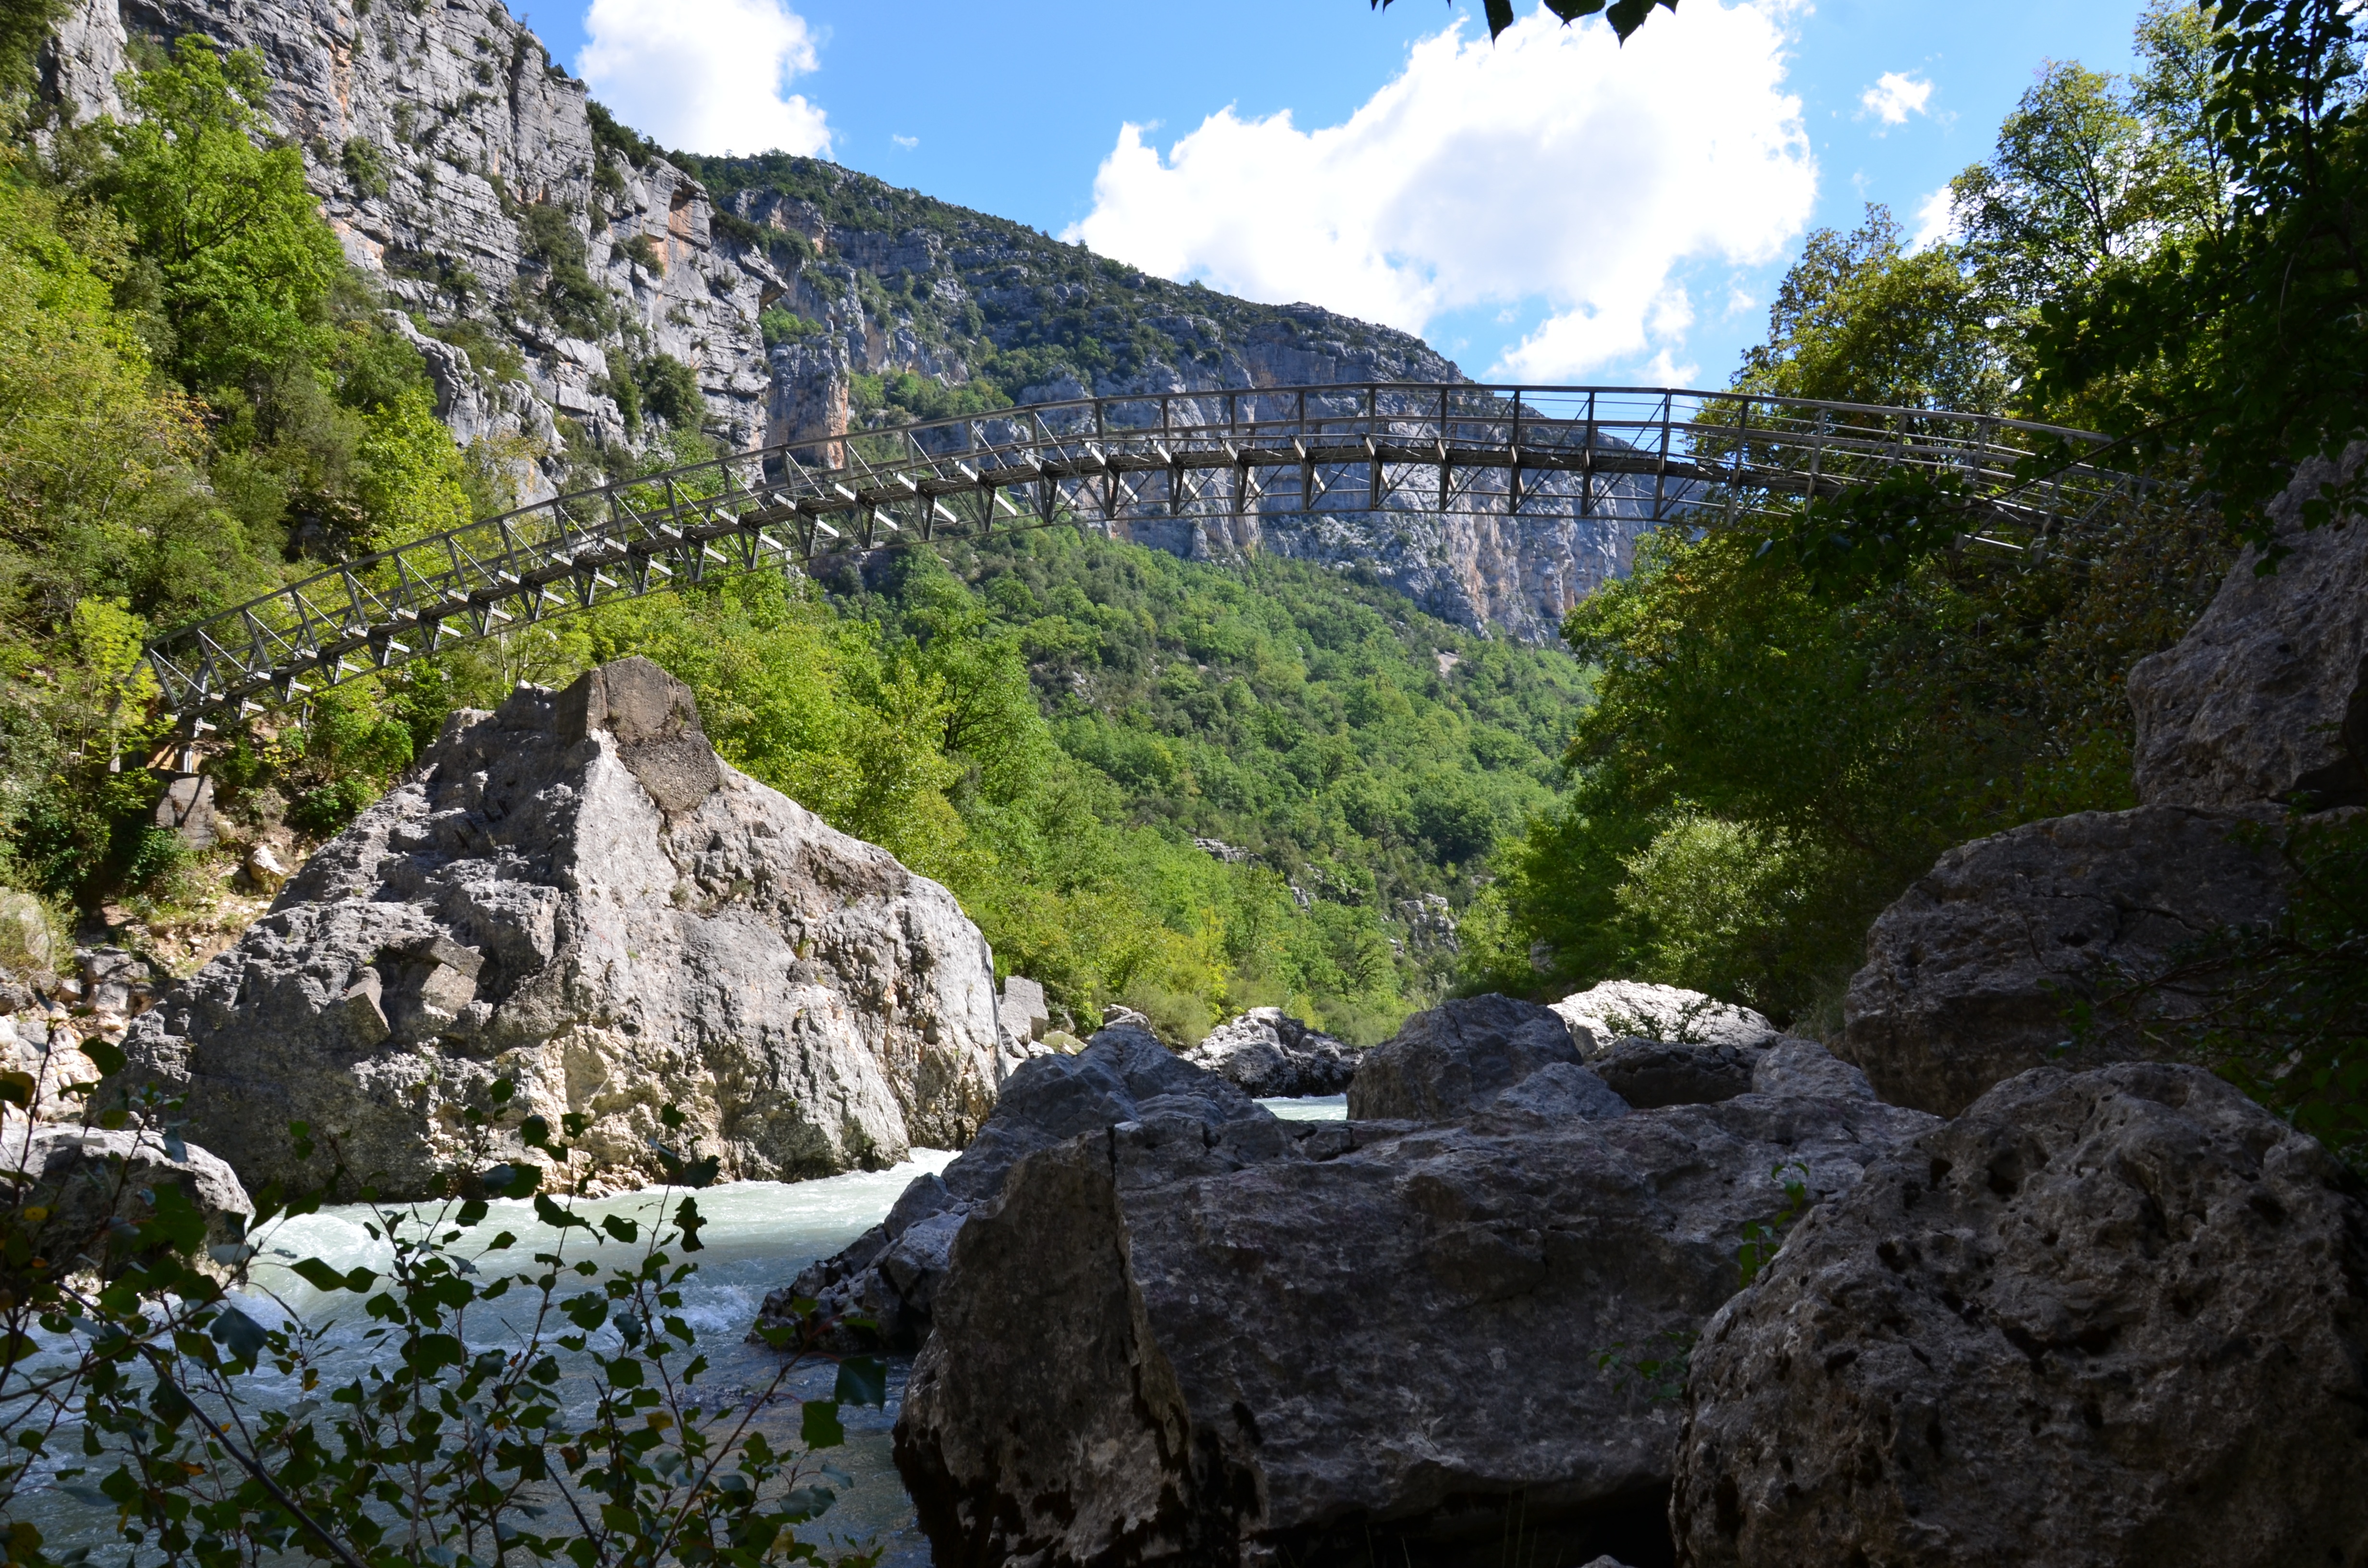
rock, wilderness, walking, mountain, sky, adventure, river, valley, mountain range, summer, cliff, flow, relax, park, gorge, canyon, terrain, national park, trees, geology, alps, ravine, white water, water feature, verdon, landform, mountainous landforms, canyon du verdon